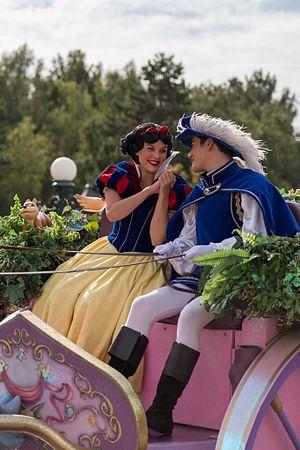
Blanche-Neige en compagnie de son prince lors de la Disney Magic On Parade à Disneyland Paris.
Blanche-Neige est le personnage titre du long métrage d'animation Blanche-Neige et les Sept Nains adapté du conte traditionnel des frères Grimm paru en 1812. La version créée par les studios Disney diffère des autres adaptations du conte, ce qui est l'objet de cette page. Elle fait partie de la franchise Disney Princess.